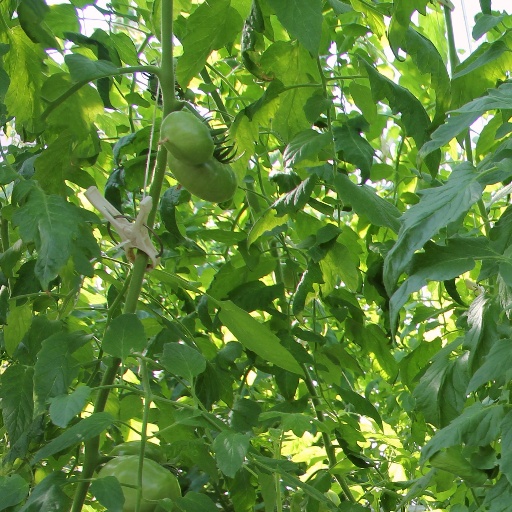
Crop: tomato